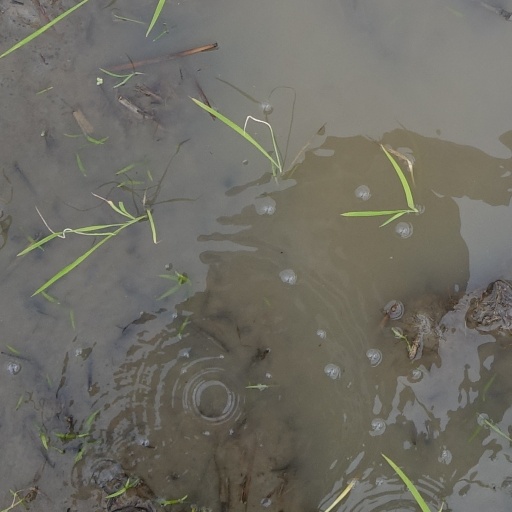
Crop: rice